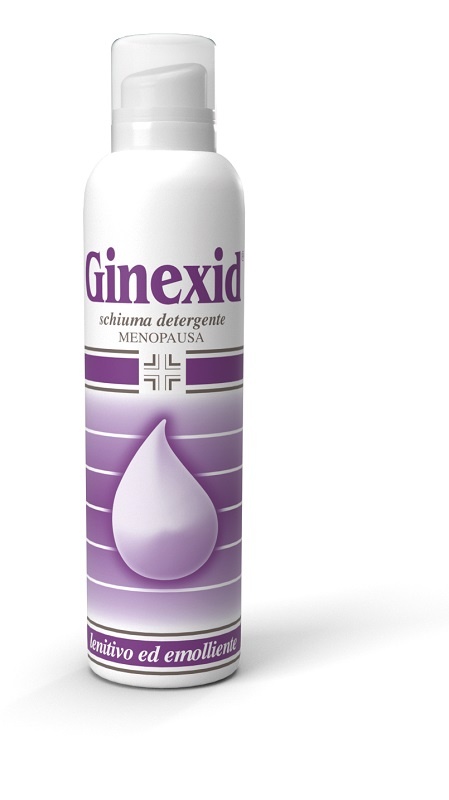
Ginexid schiuma detergente menopausa 150 ml
Ginexid schiuma detergente Descrizione Schiuma detergente a pH 6 è indicato per l'igiene intima quotidiana della donna in menopausa. Grazie alla formulazione priva di tensioattivi aggressivi deterge delicatamente ed è ben tollerato anche nell'uso prolungato. Avena sativa, pantenolo, amamelide e camomilla aiutano a lenire e decongestionare l'ambiente vaginale, mantenendo l'idratazione. Dermatologicamente testato. Modalità d'uso Agitare bene il flacone prima dell'uso e mantenerlo in posizione verticale durante l'erogazione. Detergere le mucose genitali esterne e sciacquare con acqua. Componenti Aqua, cocamidopropyl betaine, butane, coco-glucoside, sodium lauroyl sarcosinate, Chamomilla recutita flower water, Hamamelis virginiana leaf water, isobutane, propane, glycerin, parfum, sodium chloride, sodium cocoyl hydrolyzed wheat protein, phenoxyethanol, PEG-12 dimethicone, panthenol, disodium cocoyl glutamate, lactic acid, Avena sativa leaf extract, chlorhexidine digluconate, menthol, Saccharomyces ferment lysate filtrate, citric acid, ethylhexylglycerin, tetrasodium glutamate diacetate, sodium benzoate, potassium sorbate. Avvertenze Contenitore pressurizzato: può scoppiare se riscaldato. Tenere lontano da fonti di calore, superfici calde, scintille, fiamme libere o altre fonti di accensione. Non fumare. Non perforare né bruciare, neppure dopo l'uso. Proteggere dai raggi solari. Non esporre a temperature superiori a 50°C/122°F. Tenere fuori dalla portata dei bambini. L'8% del totale dei componenti in termini di massa è infiammabile. Evitare il contatto con gli occhi. Non ingerire. Uso esterno. Conservazione Conservare al riparo dalla luce, in luogo fresco e asciutto. Formato Flacone da 150 ml. Cod. GXD-02
Brand: Farmacia Pezzullo
Category: Health & Beauty > Personal Care > Feminine Sanitary Supplies > Feminine Intimate Wash